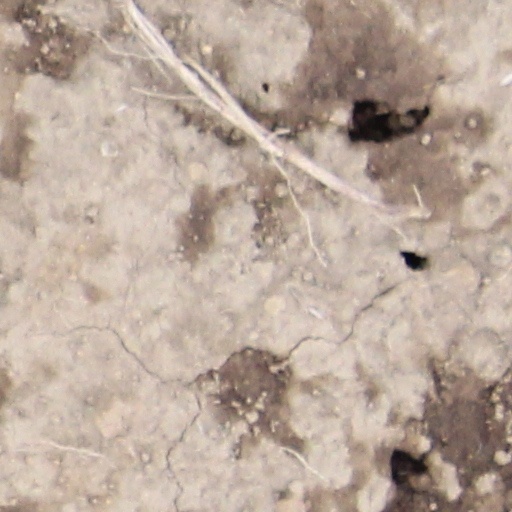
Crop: wheat